LGBTQ history in Singapore

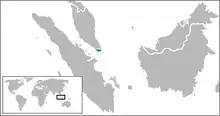
Singapore

There is a long history of lesbian, gay, bisexual, and transgender activity in Singapore. Male homosexuality was outlawed under British rule (1819–1942; 1946–1959), despite being acknowledged among the local population. Following Japanese occupation during World War II and the country gaining independence, homosexuality and transvestism were visible as a street scene, and from the 1970s were catered for in some nightclubs. In that decade also, Singapore became a centre of gender-reassignment surgery.